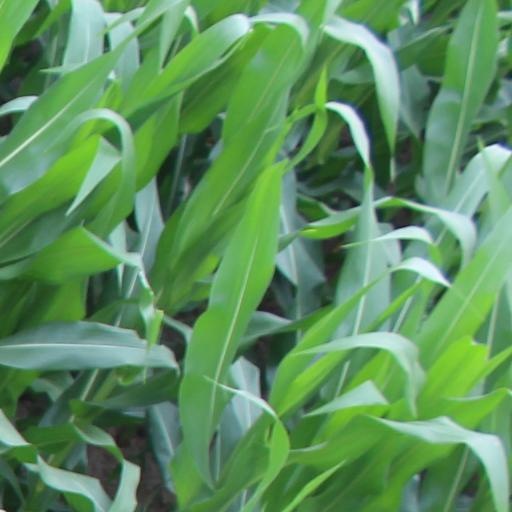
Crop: maize; corn